European Security Treaty

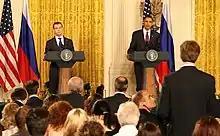
Dmitry Medvedev with Barack Obama at a joint press conference in Washington, 2010

European Security Treaty is proposition made by Russian president Dmitry Medvedev for a new security agreement between Europe, CIS countries, and the United States. The Treaty was a push from Russia to address the “NATO-centrism” in the European security architecture.